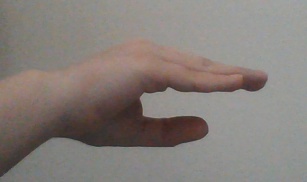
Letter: jeem